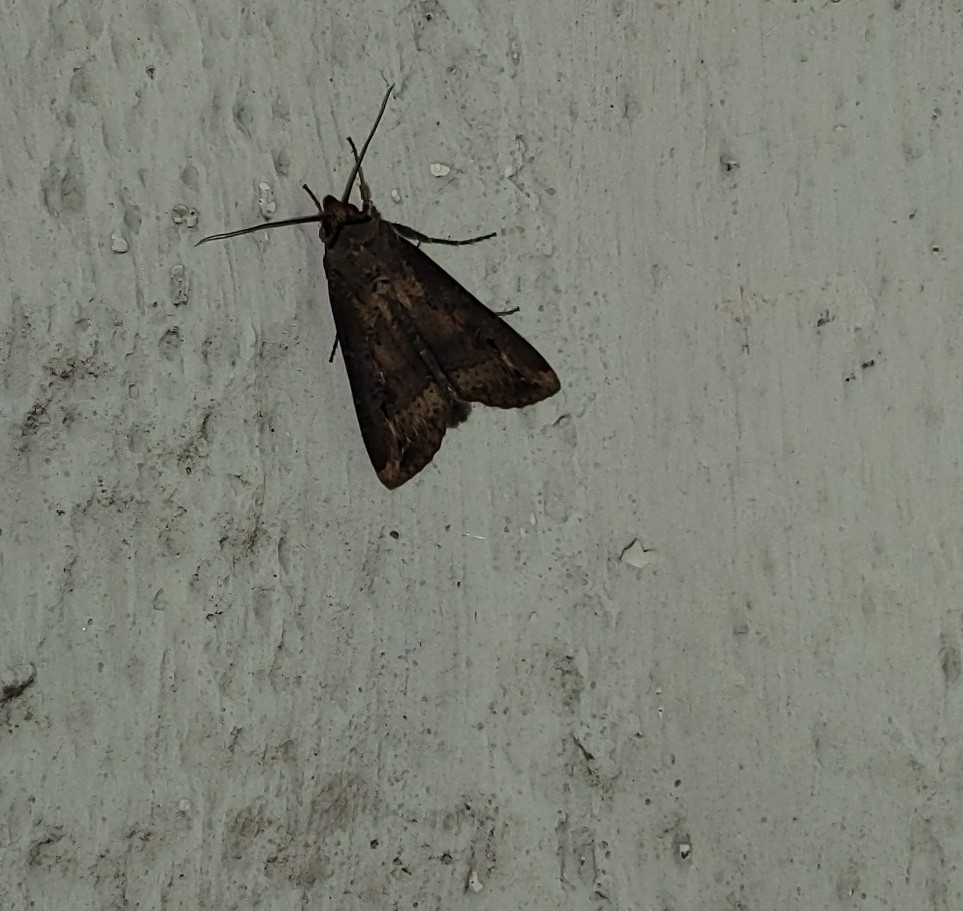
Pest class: cutworms